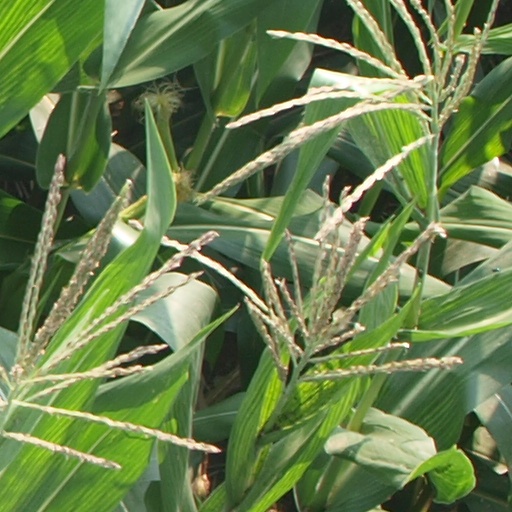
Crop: maize; corn